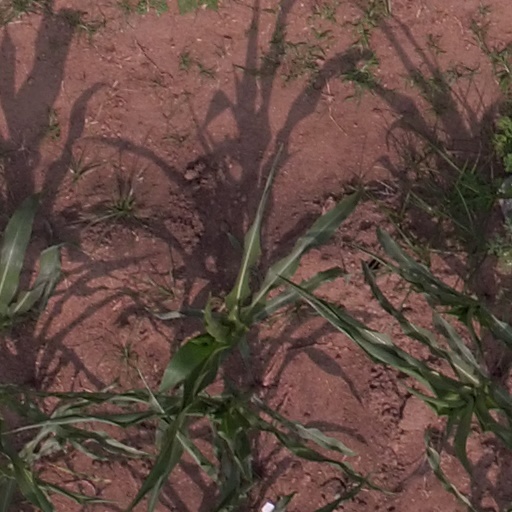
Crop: maize; corn